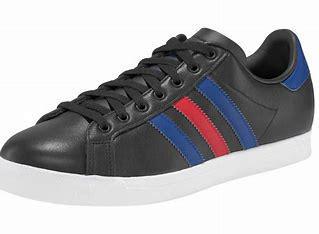
Brand: Adidas
Model: Coast Star